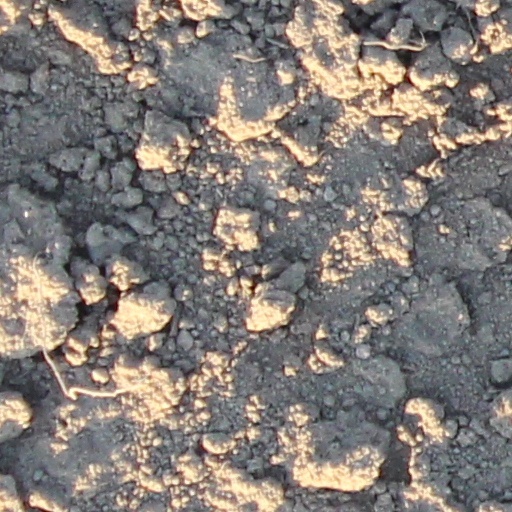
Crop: wheat